James VI and I

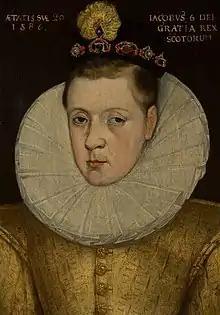
James in 1586, age 20 (attrib. Adrian Vanson or the school of Alonso Sánchez Coello)

Lennox was a Protestant convert, but he was distrusted by Scottish Calvinists who noticed the physical displays of affection between him and the king and alleged that Lennox "went about to draw the King to carnal lust". In August 1582, in what became known as the Ruthven Raid, the Protestant earls William Ruthven, Earl of Gowrie and Archibald Douglas, Earl of Angus lured James into Ruthven Castle, imprisoned him, and forced Lennox to leave Scotland. On 19 September 1582, during James's imprisonment, John Craig, whom the king had personally appointed royal chaplain in 1579, rebuked him so sharply from the pulpit for having issued a proclamation so offensive to the clergy "that the king wept".